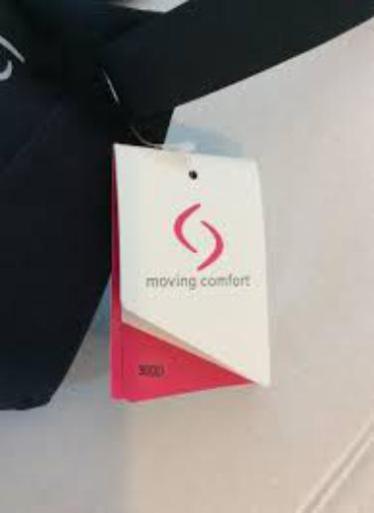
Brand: moving comfort-1
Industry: Clothes